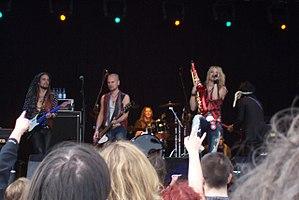
Le Metaltown Festival est un festival de heavy metal qui se déroue sur deux jours, à Göteborg en Suède. Depuis 2004, il se tenait à Frihamnen. L'édition 2011 s'est déroulée les 17 et 18 juin 2011 à Göteborg Galopp près de l'Aéroport de Göteborg-Landvetter.